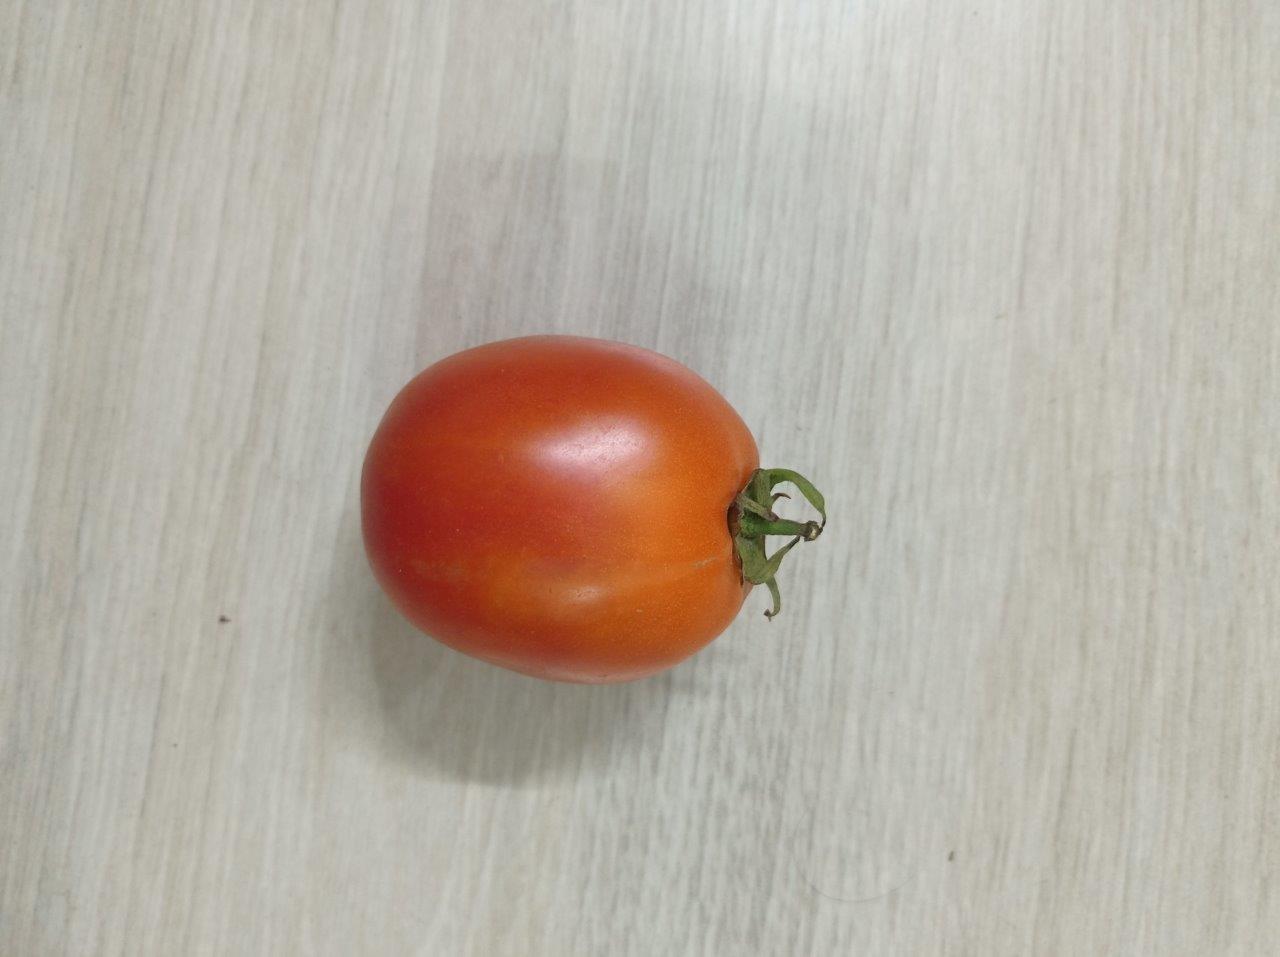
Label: Fresh